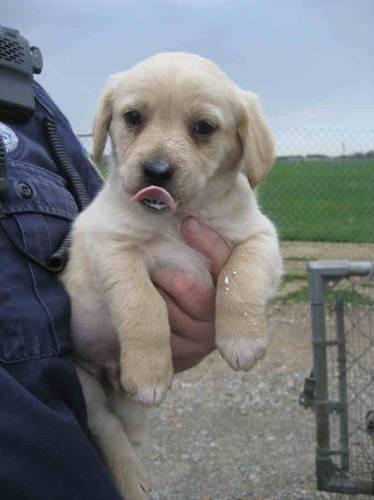
dog